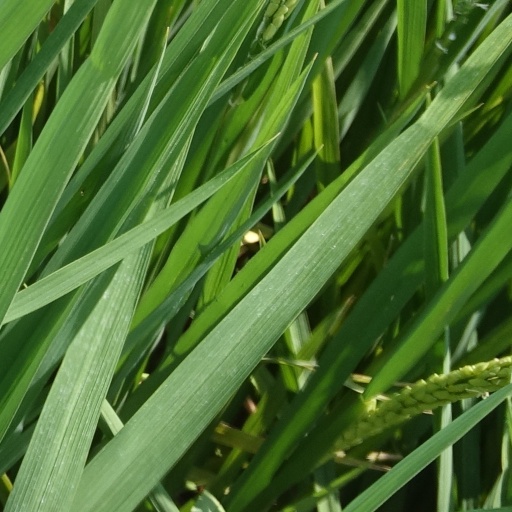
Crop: rice